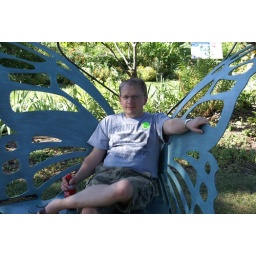
My partner, Jon, sitting in the butterfly chair